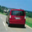
Label: automobile